Around the World (musical)

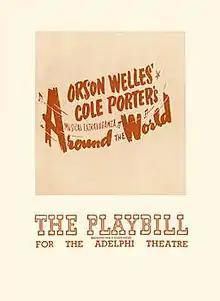
"The Playbill" for the Adelphi Theatre (May 31, 1946)

Around the World is a musical based on the 1873 Jules Verne novel "Around the World in Eighty Days", with a book by Orson Welles and music and lyrics by Cole Porter. It involves an around-the-world adventure by Phileas Fogg. The expensive musical extravaganza opened on Broadway in May 1946 but closed after 75 performances.